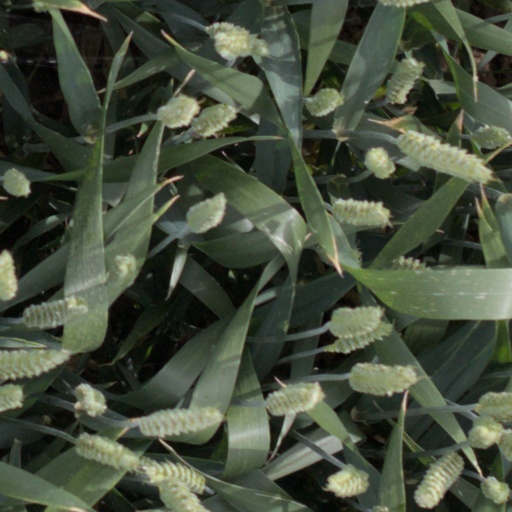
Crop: wheat